Read School (Coventry, Rhode Island)

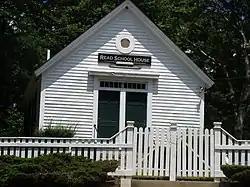
Front of Read School

The Read School is a historic schoolhouse at 1670 Flat River Road in Coventry, Rhode Island, United States. Built around 1831, it is one of the oldest, and the best-preserved, of Coventry's 19th-century schoolhouses. It is a rectangular wood-frame structure measuring by , with a gable roof. The south side, its main facade, has a pair of doors under a ten-light transom window and a shallow entry cover. Above this is a round window, a detail echoed on the north side. It served the town as a school until 1951, and was then used for storage. It is now leased by the town to the Coventry Historical Society, who conduct tours and hold meetings there.